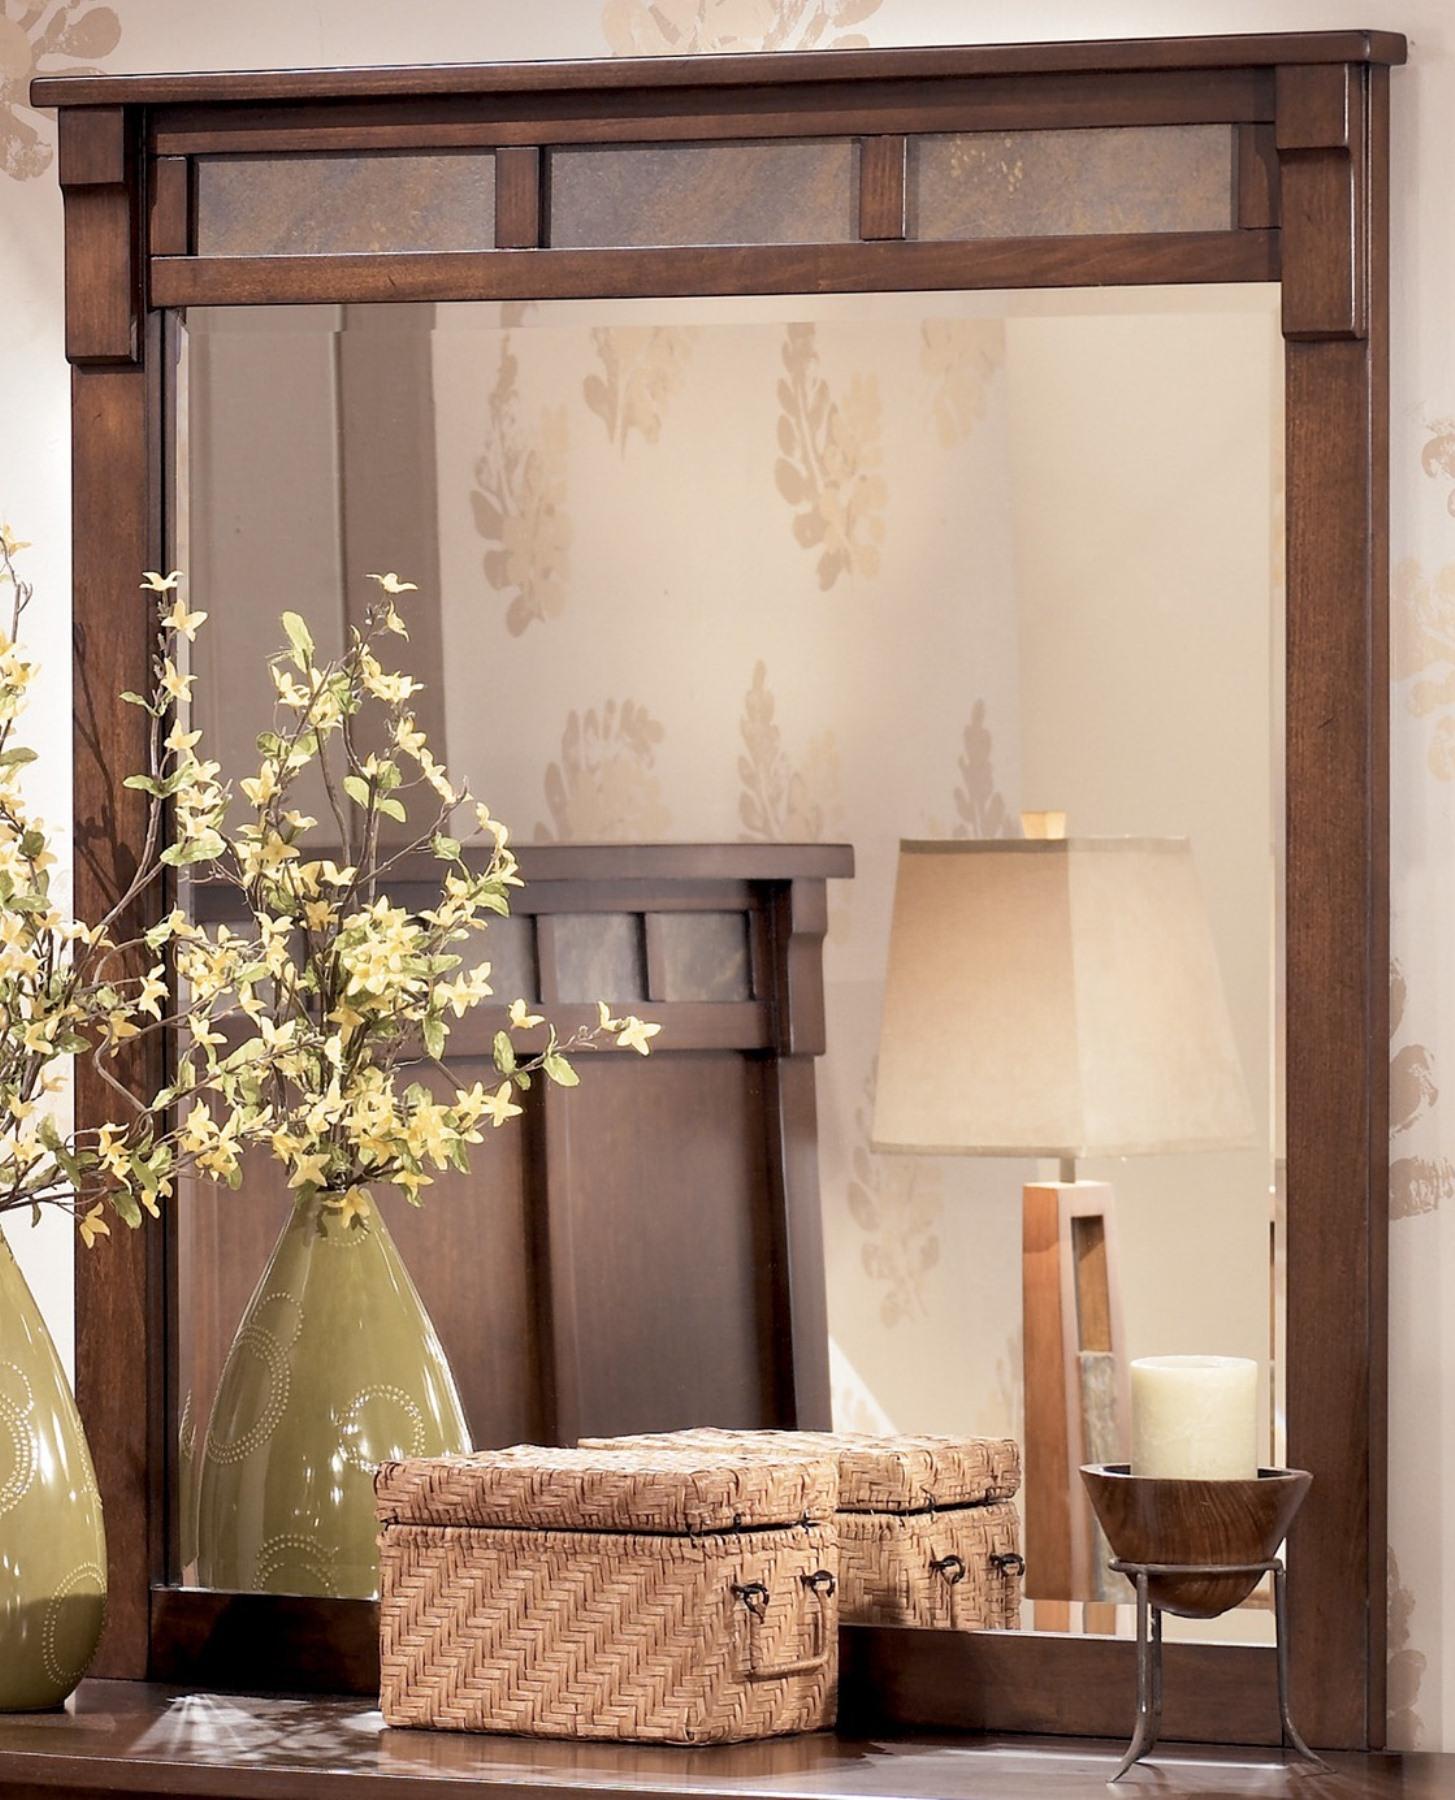
Category: Mirror
Style: Rustic